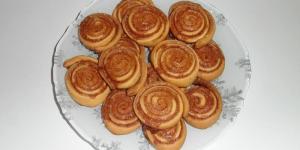
rollos de canela sin huevo